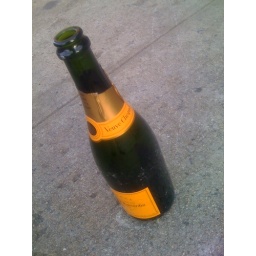
We don't have beer bottles in the street around our way.